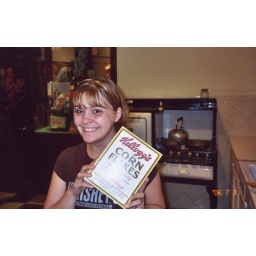
Me in the kitchen with a box of corn flakes.